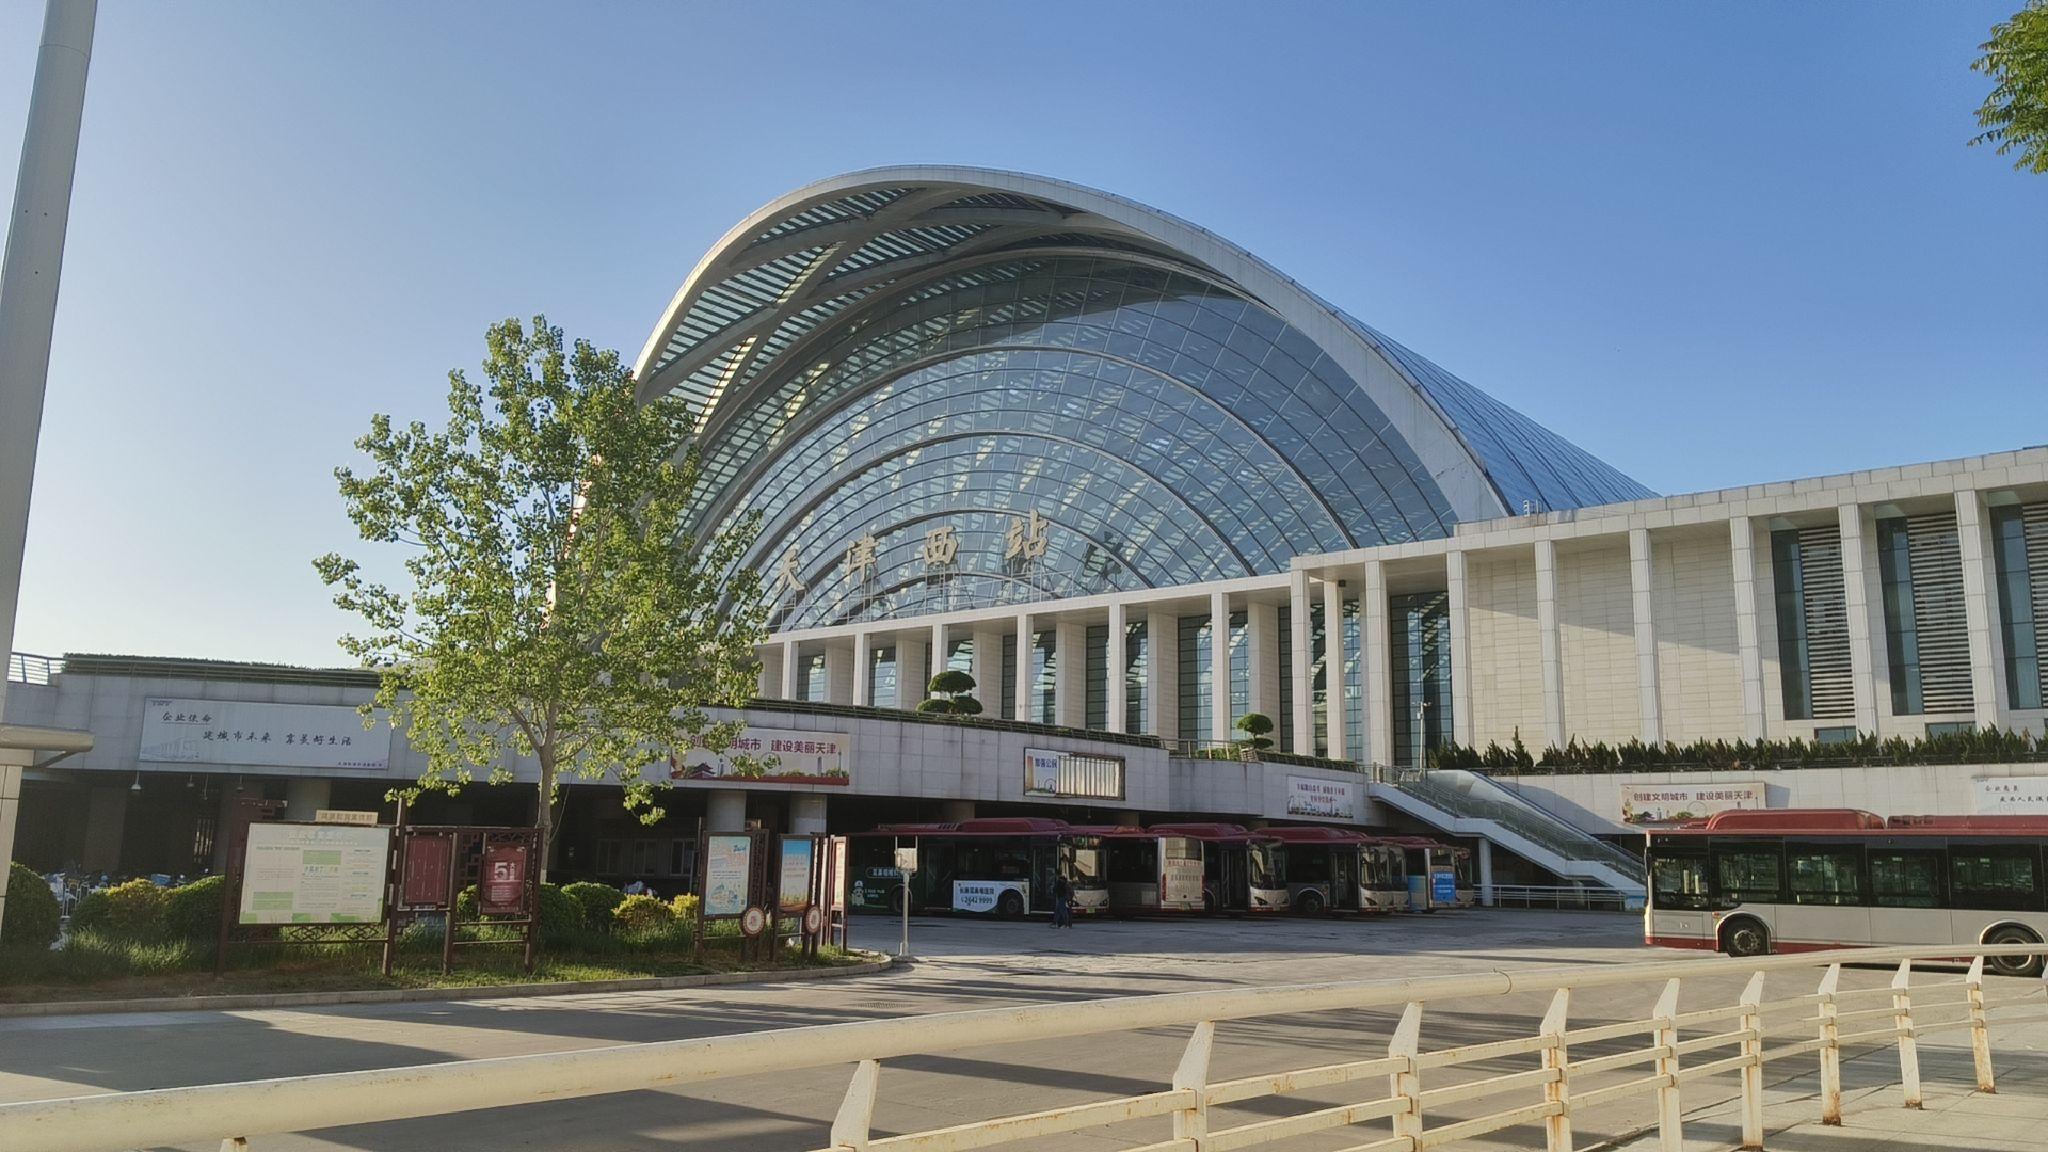
地标名称：天津西站北广场
所在城市：天津市·红桥区